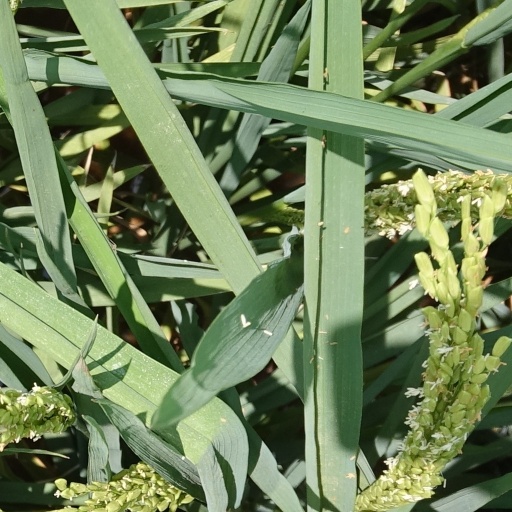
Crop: rice